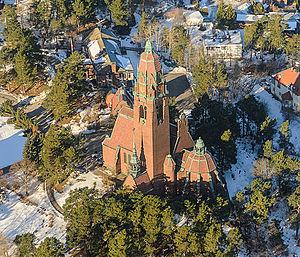
L'Uppenbarelsekyrkan est un lieu de culte luthérien, église paroissiale de la localité de Saltsjöbaden, station balnéaire créée de toutes pièces à la fin du XIXᵉ siècle dans la grande banlieue sud-est de Stockholm et appartenant à la commune de Nacka.